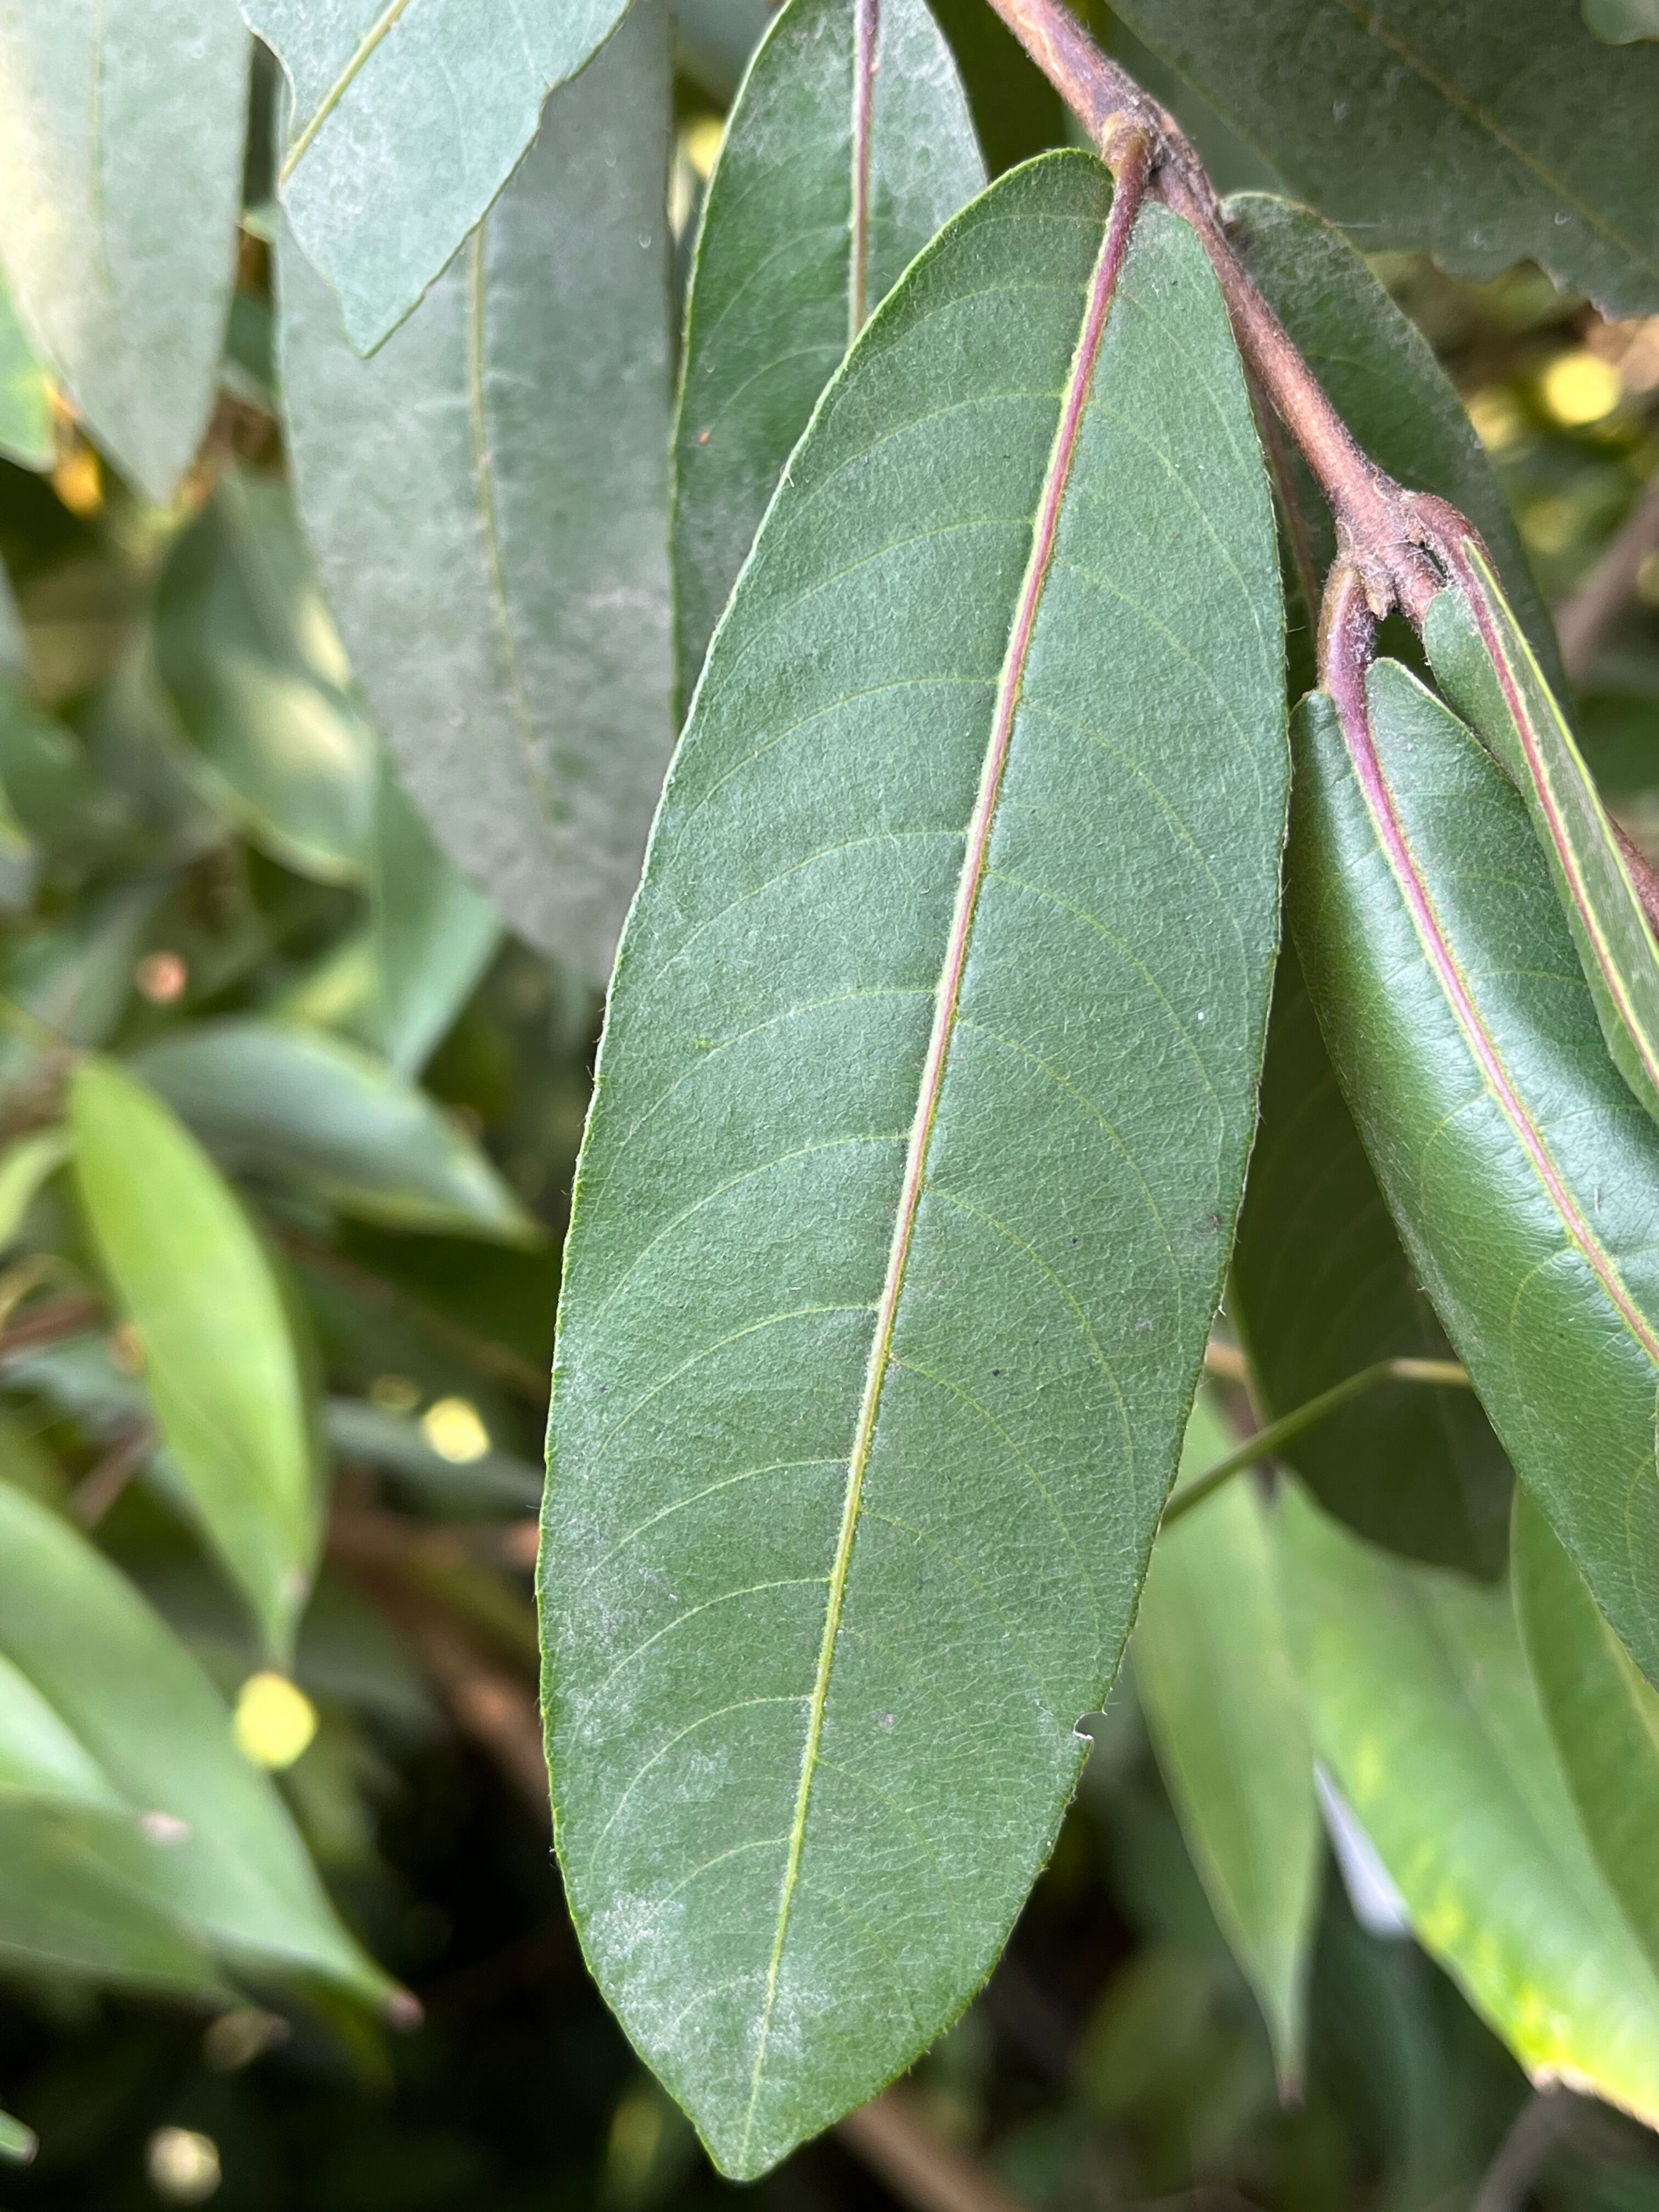
Plant species: terminalia-arjuna